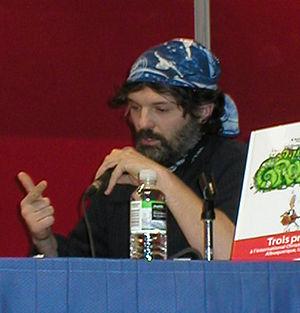
Alain Auderset né le 27 octobre 1968 à Granges est un auteur suisse de bande dessinée chrétienne.